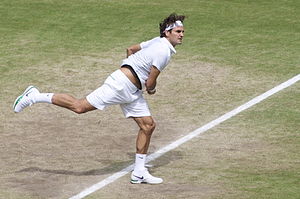
Wimbledon-mesterskabet i herresingle / Vindere og finalister / Alle finaler
Roger Federer har indtil videre vundet mesterskabet otte gange, hvilket er den absolutte rekord.
Wimbledon-mesterskabet i herresingle er en tennisturnering, som er blevet afviklet som en del af Wimbledon-mesterskaberne siden 1877. Turneringen spilles udendørs på græsbaner i All England Lawn Tennis and Croquet Club i London-forstaden Wimbledon i Storbritannien. Wimbledon-mesterskaberne spilles i den sidste uge af juni og den første uge af juli og har siden 1987 kronologisk set været den tredje grand slam-turnering i kalenderåret. Turneringen blev ikke spillet fra 1915 til 1918 på grund af første verdenskrig og i perioden 1940-45 på grund af anden verdenskrig.